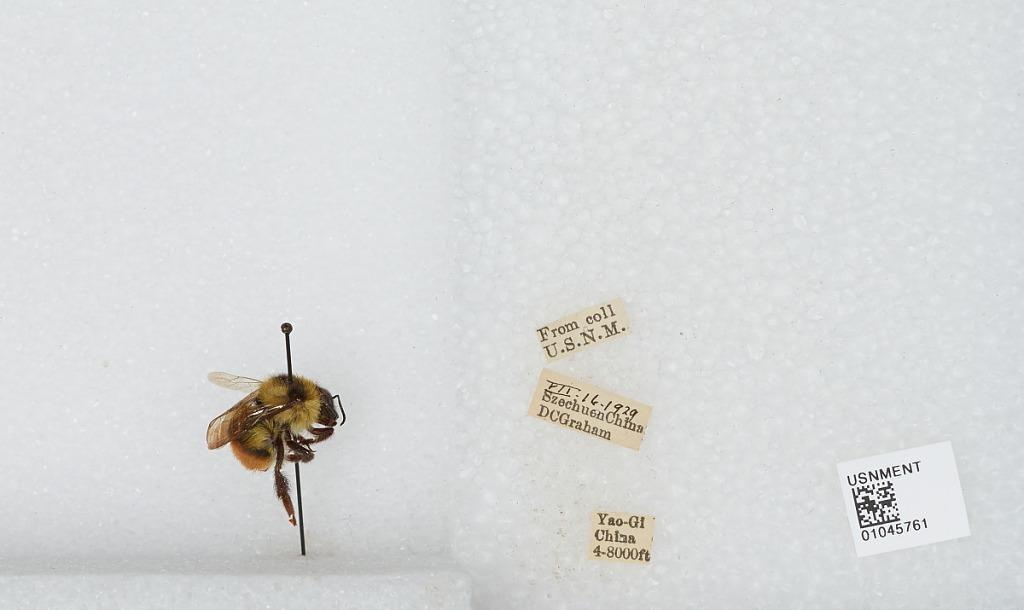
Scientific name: Bombus sp.
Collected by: D. Graham
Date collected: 1929-7-16
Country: China
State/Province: Sichuan
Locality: Yao-Gi